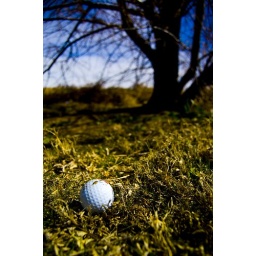
Found a golf ball out in the field directly south of us. Wish I had my clubs...